Stearman-Hammond Y-1

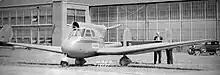
Y-1 testing at Langley

In the early 1930s Dean Hammond designed the Hammond Model Y, a low-wing monoplane twin-boom pusher monoplane. Hammond cooperated with the aircraft designer Lloyd Stearman to develop the type for production. They formed the Stearman-Hammond Aircraft Corporation in 1936 to build the aircraft as the Stearman-Hammond Y-1. The first aircraft was powered by a 125 hp (93 kW) Menasco C-4 piston engine driving a pusher propeller. The performance was not impressive so it was re-engined with a 150 hp (112 kW) Menasco C-4S and re-named the Y-1S. Although designed to be easy to fly the high price meant only 20 aircraft were produced. The aircraft had no rudder as such, the tailplane fins being adjustable but fixed in flight. Turning was by differential aileron and elevator alone.